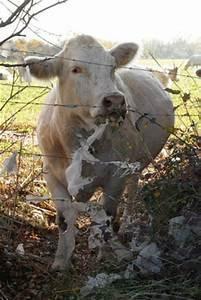
cow